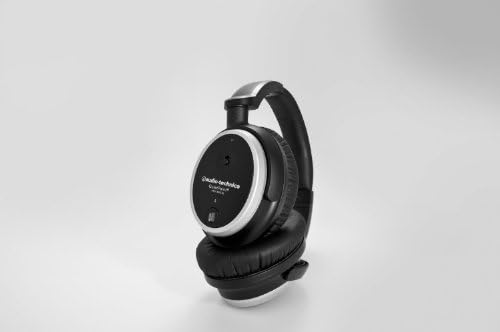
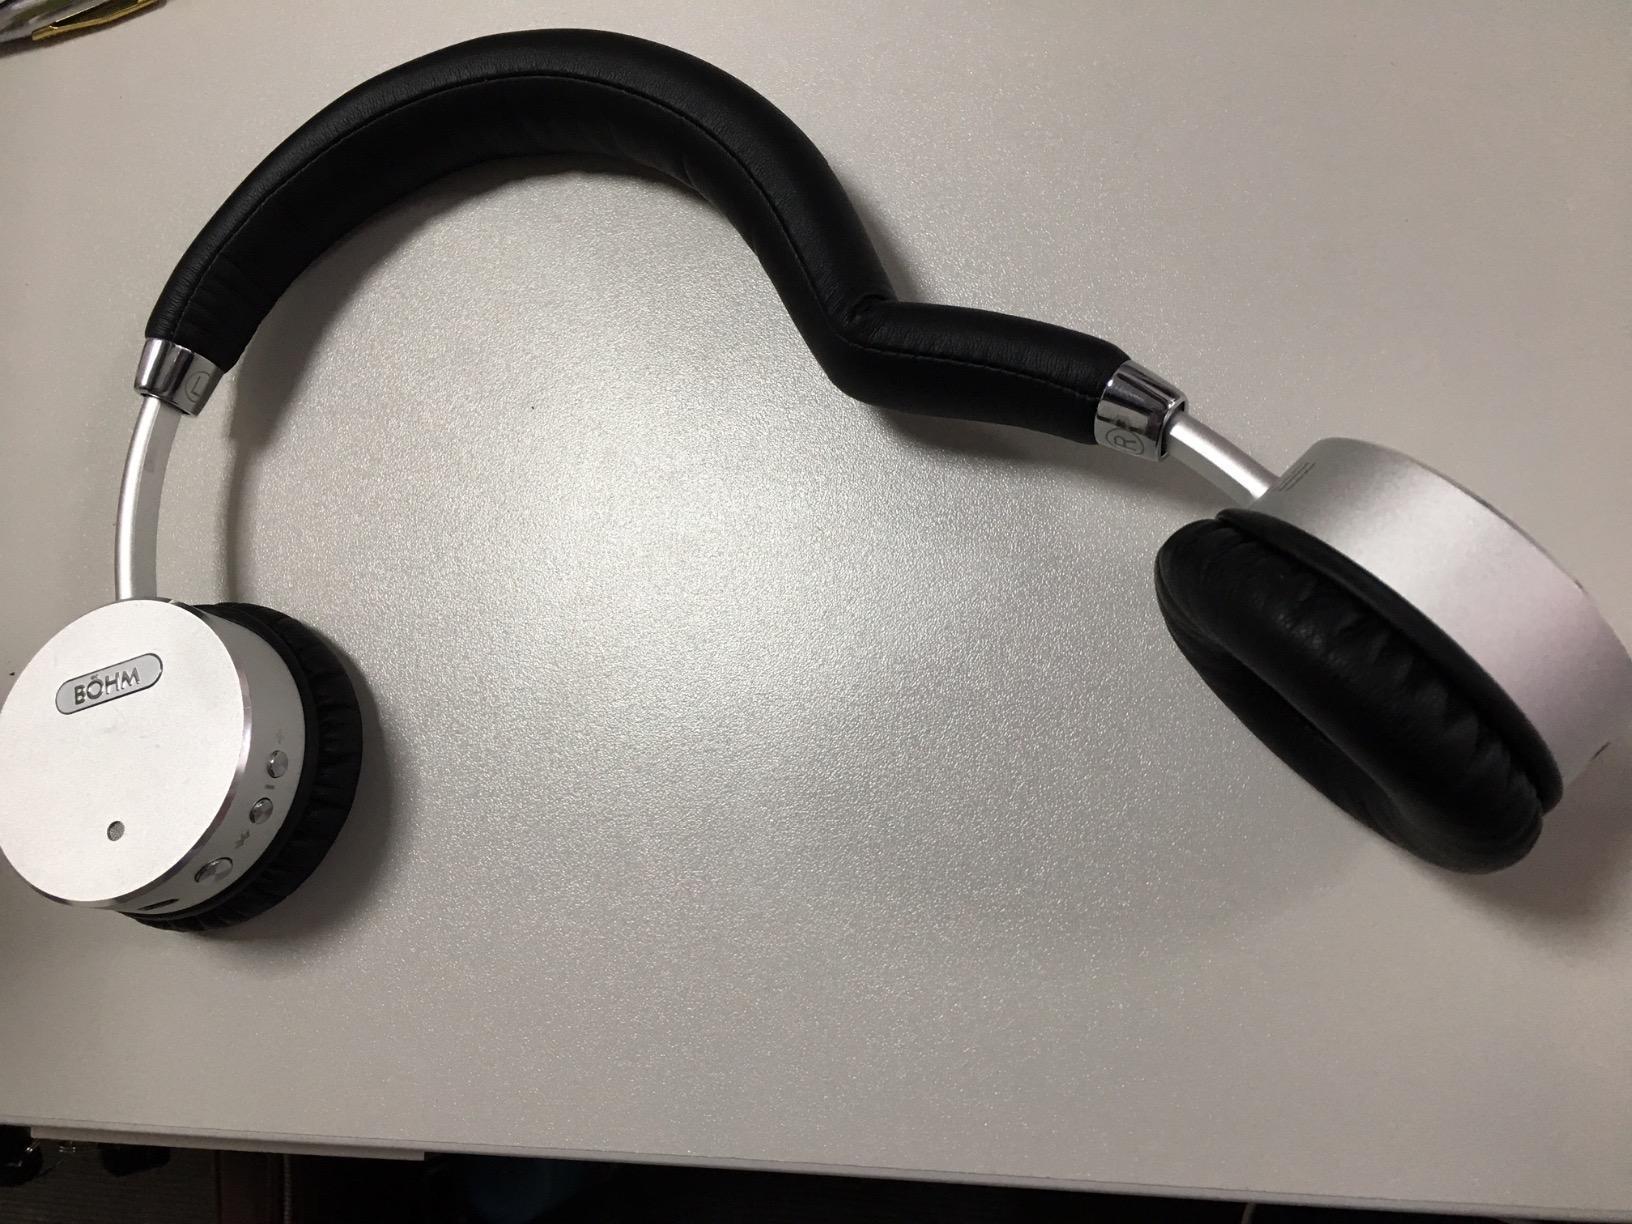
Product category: headphones
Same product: no